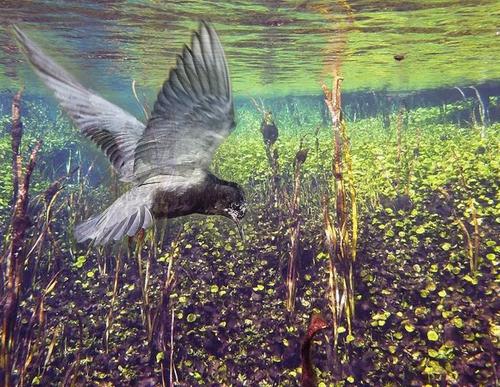
Bird species: Black_Tern
Bird type: waterbird
Background: water